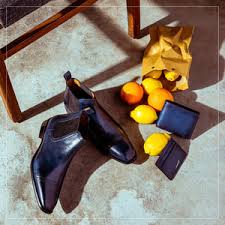
Label: Brogue